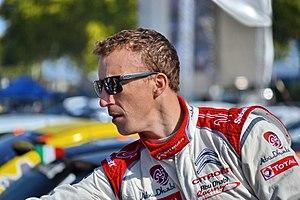
Kris Meeke au parc d'assistance de Colmar durant le Rallye de France-Alsace 2014.